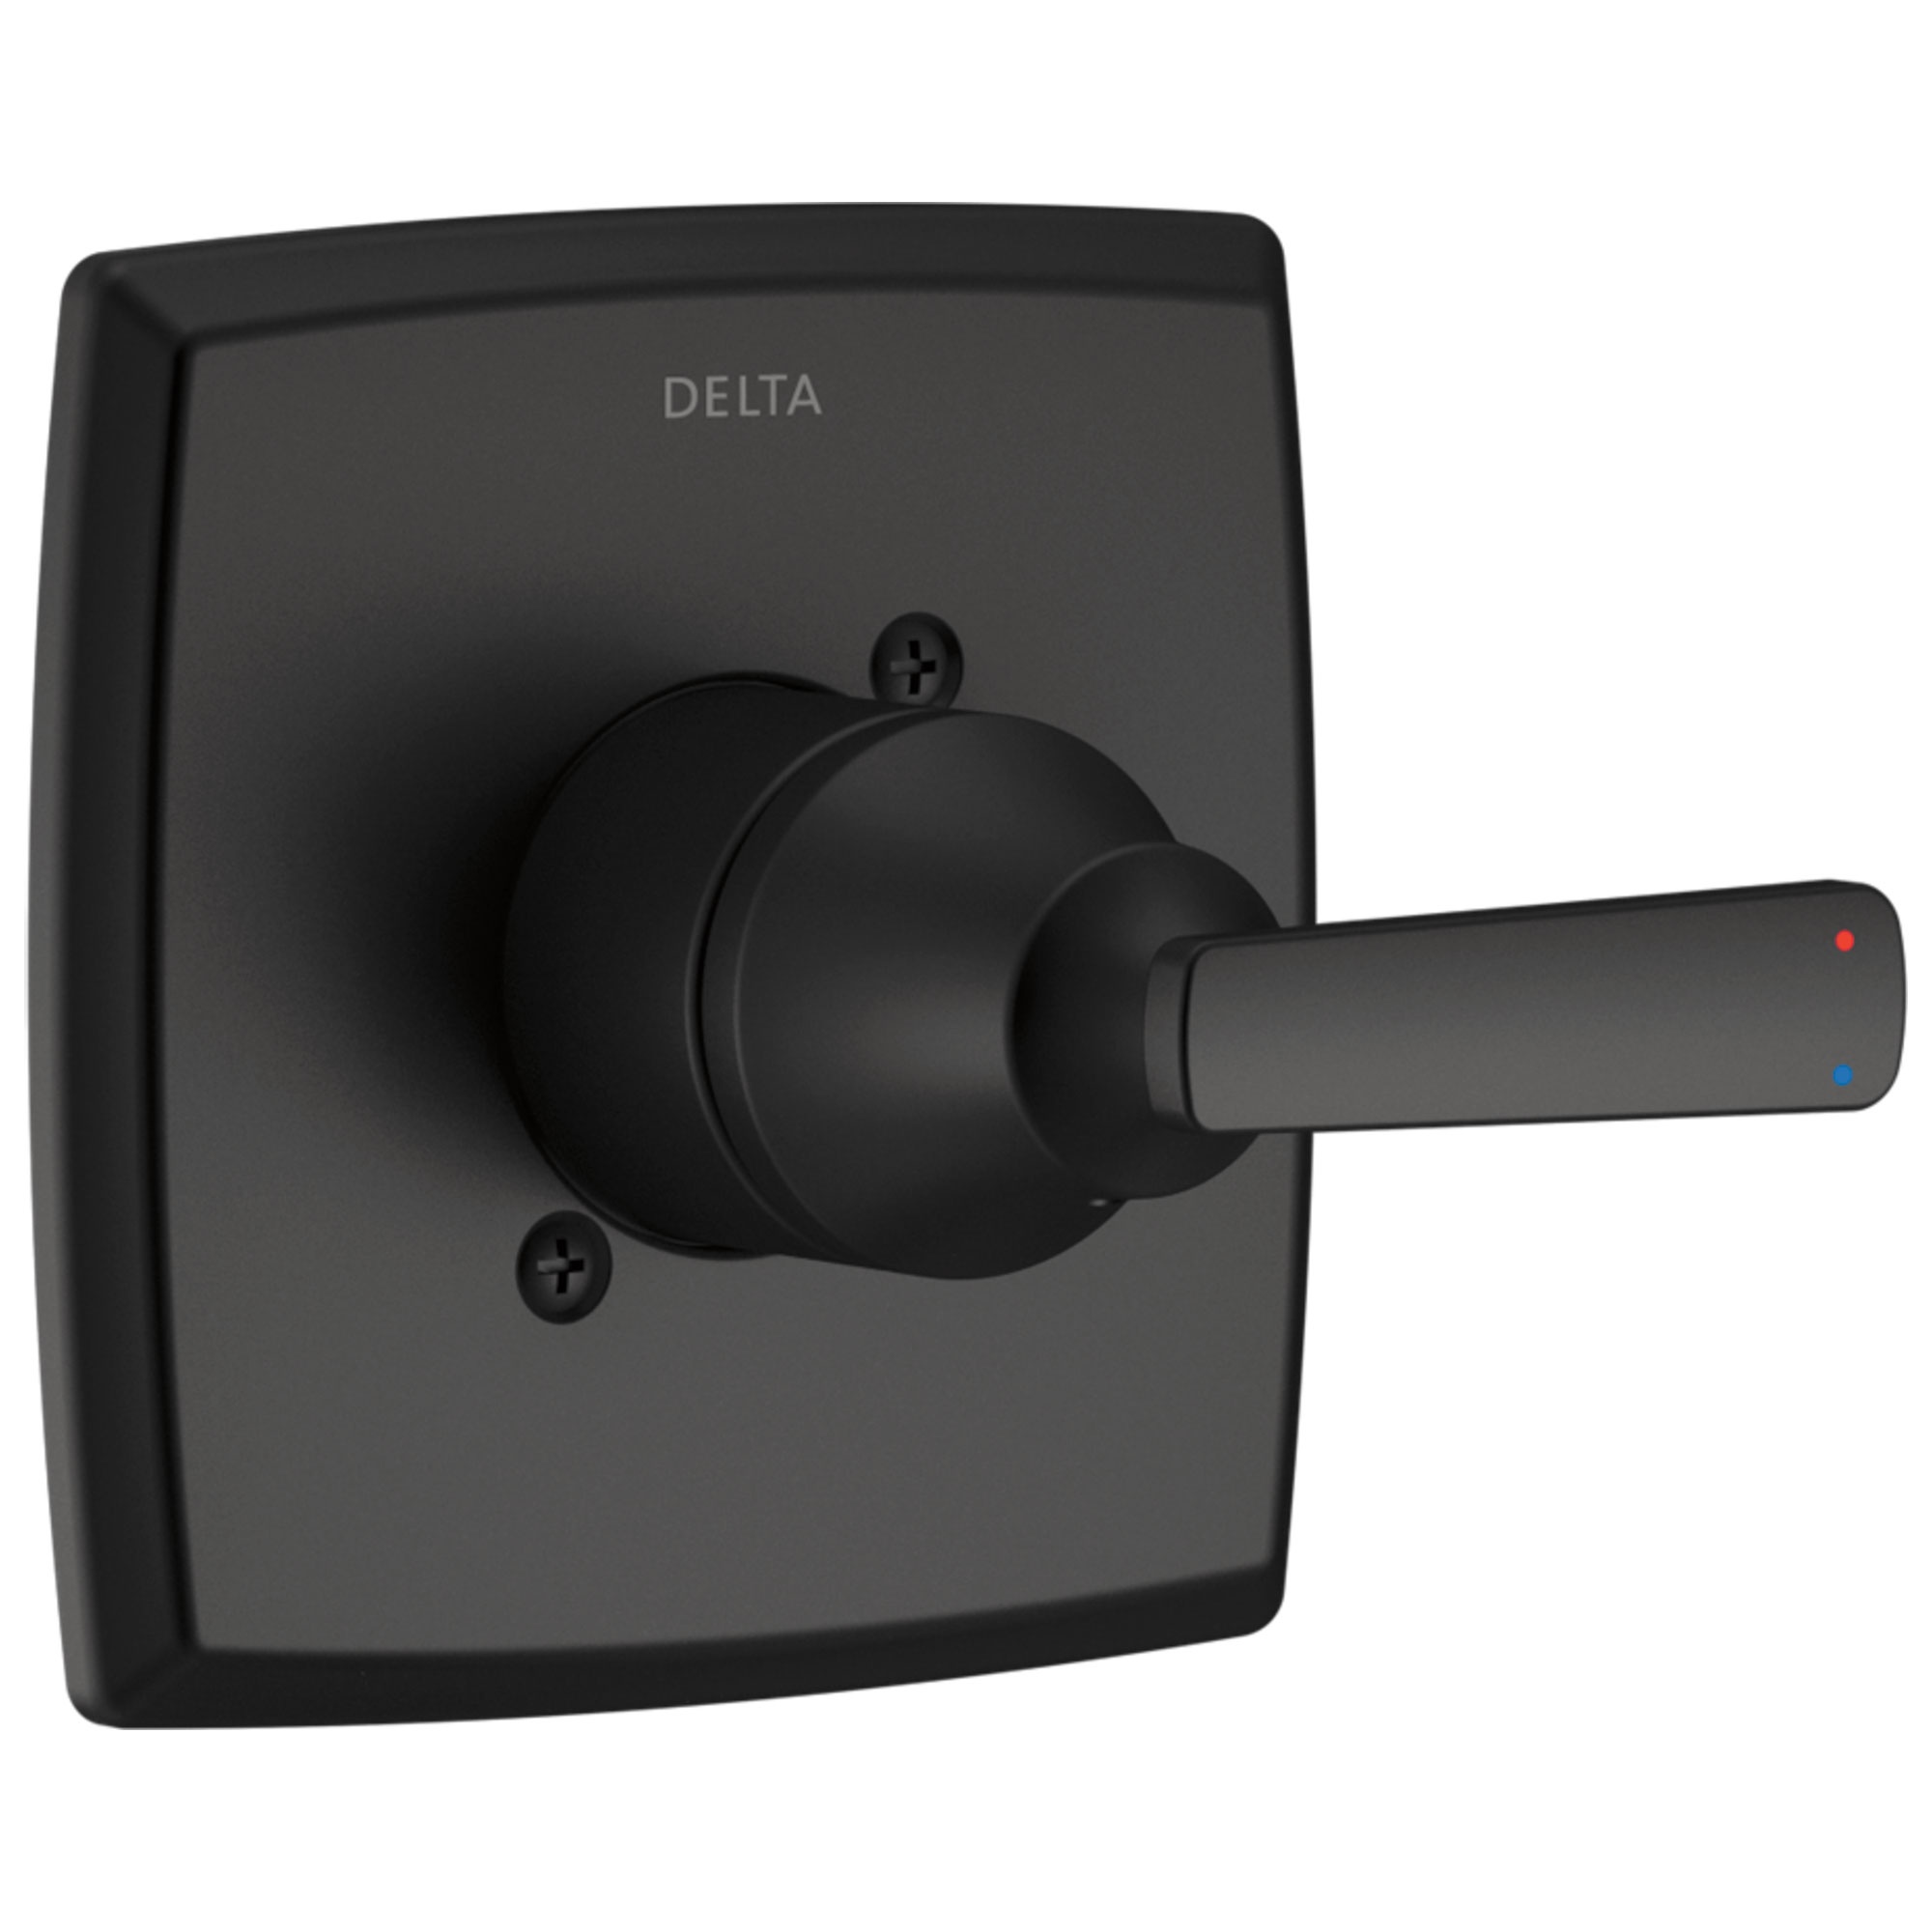
Delta Ashlyn Matte Black Finish Monitor 14 Series Shower Faucet Control Only Includes Single Handle, Cartridge, and Valve with Stops D3550V
Delta Ashlyn Matte Black Finish Monitor 14 Series Shower Faucet Control Only Includes Single Handle, Cartridge, and Valve with Stops D3550V The long and short of it: This pressure and temperature balanced 14 Series Monitor Shower Control is a fully functioning Shower Faucet without the showerhead. It includes the Single Handle to turn the Shower (on/off) along with the Rough-in Valve which installs in the wall. This fixture mixes the water from your hot and cold water lines in the wall and sends out a stream of warm water to a shower spray outlet of your choice. The single handle allows you to control the temperature of water output by the valve. This item will work with any brand of showerhead when plumbed correctly inside the wall. It can also work as the control for a tub and shower combination, provided you have a tub spout with diverter. PLEASE NOTE: You must install the included rough-in valve to use this fixture. This item is intended for use in new construction and full bathroom renovations where you plan to change the valve in the wall. It WILL NOT be suitable for most retrofit projects! Buy this item if: You need a way to control a shower head, handheld shower, or even ceiling mount shower head. This fixture will also allow you to add a tub spout (as long as it has its own diverter) to create a tub/shower combo if desired. This fixture includes the Required Rough-in Valve. You MUST use the included valve to install this shower fixture! The Valve is the part that installs inside the wall and connects to your home's hot and cold water supply. The Valve included with this item is the Delta Universal Multi-Choice R10000-UNWS Shower Valve with stops. Screwdriver Stops allow you to shut-off the water at the valve itself. Should your plumber ever need to repair the fixture in the future, stops allow you to work on it without shutting off water to the entire house. Delta has manufactured all of their Trim kits (the part of the Shower you actually see) to fit the same Universal Shower Valve. In the future, if you ever plan to change the style or finish of your Shower Faucet, you will not need to change out the Valve in the wall (as long as you stick with Delta as the manufacturer). This saves you from having to rip out tile or go through other hassles to change your Shower. You can just swap out the old with the new. This advantage allows you to stay up to date with the latest design and home decor trends! Delta Ashlyn Matte Black Finish Monitor 14 Series Shower Faucet Control Only Includes Single Handle, Cartridge, and Valve with Stops D3550V Product Information: All items are 100% BRAND NEW, never before used, sold in the original packaging with manufacturer's warranty in tact. Ashlyn Collection 1 Handle Shower Valve Control Delta Ashlyn Collection Color / Finish: Matte Black Brand: Delta COMPLETE COMPATIBILITY: All items are made by the same manufacturer. They and are designed to function as a package and are guaranteed compatible. COMPLETE ITEM: EVERYTHING necessary for installation INCLUDED. This fixture comes with a genuine Delta Trim Kit along with the required Delta in Rough-in Valve, guaranteed to work together. Take out the guess work! We've used our expertise to put together this package so you can buy this item and get everything you need all at once! Includes: Delta Ashlyn Matte Black Finish Monitor 14 Series Shower Faucet Control Only Trim Kit Includes: Delta MultiChoice Universal Tub and Shower Rough-In Valve Kit with Stops R10000-UNWS Have questions? Read more about Delta Shower Faucets, Valves, and Cartridges Product Type: Faucet > Tub / Shower > Trim Only View other items in this category View similar finish items in this category View all items with similar handles and finish Matte Black Finish Shower Faucet Control Only Includes (1) Single Lever Style Handle Includes Monitor 14 Series Single Function Shower Cartridge Monitor pressure balance valve keeps water temperature within a safe +/- 3-degree F (+/- 1.6-degree C), helping to protect you from sudden changes in hot or cold water pressure, ADA Compliant, Country of Origin: UNITED STATES. Assembled in the US with Domestic and Foreign Components Warranty: Lifetime Delta warranty on both function and finish All items are 100% genuine, brand new in the original packaging, and are sold with the manufacturer warranty in tact. Add to Cart Now! Need Inspiration, Check out our Top Sellers! Why Buy From FaucetList ? Manufacturer and Warranty FaucetList.com is an Authorized Delta Online Distributor. The product you are ordering is a GENUINE Delta product sold by us, an authorized Delta Distributor. This product is guaranteed to be brand new and in the original box. Founded in 1954, Delta is America's faucet innovation leader. Their name represents what's possible in today's plumbing technologies. They're driven by a quest to discover smarter ways for people to experience and live with water. FaucetList.com is an authorized Delta Distributor therefore all product warranties apply to you as the end consumer. All parts and finishes of the Delta faucet are warranted to the original consumer purchaser to be free from defects in material and workmanship for as long as the original consumer purchaser owns their home. Delta recommends using a professional plumber for all installation and repair. This warranty is extensive in that it covers replacement of all defective parts and even finish! Delta will replace, FREE OF CHARGE, during the warranty period, any part or finish that proves defective in material and/or workmanship under normal installation, use and service. SKU: D3550V, MPN: T14064-BL, R10000-UNWS, UPC: '796115982217 Buy this Delta Ashlyn Matte Black Finish Monitor 14 Series Shower Faucet Control Only Includes Single Handle, Cartridge, and Valve with Stops D3550V Now!
Brand: Delta
Category: Hardware > Plumbing > Plumbing Fixture Hardware & Parts > Faucet Accessories > Faucet Handles & Controls